Darwin's frog

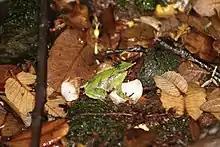
Most green individuals are brooding males

Additionally, females will generally lay 4-10 eggs at a time. Males can brood 5-8 tadpoles at a time. In certain cases, the female "R. darwinii" can lay up to forty eggs in a single leaf litter.